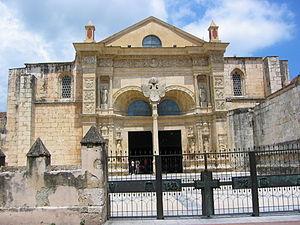
La République dominicaine occupe les deux-tiers de l'est de l'île d'Hispaniola, dans les Grandes Antilles. Le tiers occidental de l'île appartient à Haïti.
La ville de Saint-Domingue est la capitale politique et économique ainsi que la plus grande ville de la République dominicaine. Elle est située sur la côte sud de l'île d'Hispaniola que le pays partage avec Haïti. Saint-Domingue est située en bordure de la mer des Caraïbes, à l'embouchure de la rivière Ozama. L'agglomération de Saint-Domingue en croissance rapide compte 2,7 millions habitants en 2018, ce qui en fait la plus grande ville d'Hispaniola.